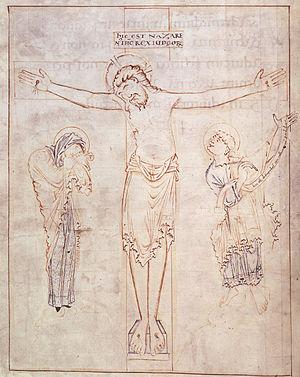
Le Psautier d'Oswald appelé aussi Psautier de Ramsey est un psautier enluminé réalisé dans le dernier quart du Xᵉ siècle en Angleterre. Sans doute exécuté à Winchester, il a appartenu à l'abbaye de Ramsey et peut-être à son fondateur Oswald de Worcester. Le manuscrit est conservé à la British Library.